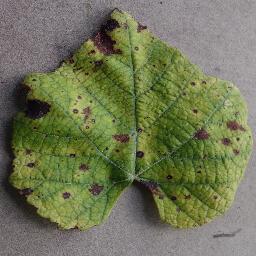
Label: Grape___Leaf_blight_(Isariopsis_Leaf_Spot)